Indoor air quality

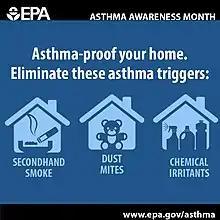
EPA graphic about asthma triggers

The topic of IAQ has become popular due to the greater awareness of health problems caused by mold and triggers to asthma and allergies.